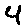
Label: 4